Korkeavuorenkatu

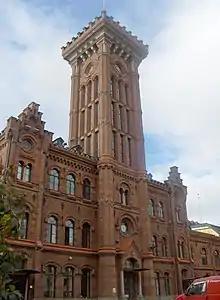
Erottaja Fire Station, Korkeavuorenkatu 26 (built 1891, arch. Theodor Höijer)

Korkeavuorenkatu (literal translation, 'street of the high mountain') is a street in Helsinki, Finland. It runs north–south from Etelä-Esplanadi to the junction with Vuorimiehenkatu, where it becomes Kapteeninkatu. Its total length is approximately 860m (2,627 ft). The street is quite hilly, with two peaks, one at Erottaja Fire Station, and the other near the junction with Tarkk'ampujankatu. The section of the street from Etelä-Esplanadi to Yrjönkatu and Punanotkonkatu belongs to the Kaartinkaupunki district, and the rest to Ullanlinna. The houses are numbered from south to north, with odd numbers on the right and even on the left, facing north.